Tunnel ionization

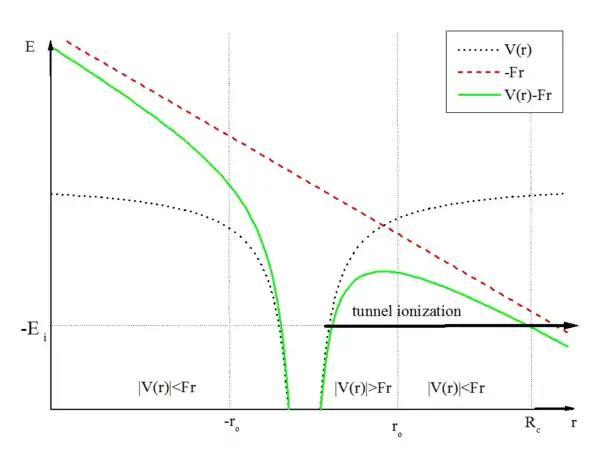
Combined potential of an atom and a uniform laser field. At distances , the potential of the laser can be neglected, while at distances with , the Coulomb potential is negligible compared to the potential of the laser field. The electron emerges from under the barrier at . formula_20 is the ionization potential of the atom.

When the intensity of the laser is strong, the "lowest-order perturbation theory" is not sufficient to describe the MPI process. In this case, the laser field on larger distances from the nucleus is more important than the Coulomb potential and the dynamic of the electron in the field should be properly taken into account. The first work in this category was published by Leonid Keldysh. He modeled the MPI process as a transition of the electron from the ground state of the atom to the Volkov states (the state of a free electron in the electromagnetic field). In this model, the perturbation of the ground state by the laser field is neglected and the details of atomic structure in determining the ionization probability are not taken into account. The major difficulty with Keldysh's model was its neglect of the effects of Coulomb interaction on the final state of the electron. As is observed from the figure, the Coulomb field is not very small in magnitude compared to the potential of the laser at larger distances from the nucleus. This is in contrast to the approximation made by neglecting the potential of the laser at regions near the nucleus. A. M. Perelomov, V. S. Popov and M. V. Terent'ev included the Coulomb interaction at larger internuclear distances. Their model (which is called the PPT model after their initials) was derived for short-range potential and includes the effect of the long-range Coulomb interaction through the first-order correction in the quasi-classical action. In the quasi-static limit, the PPT model approaches the ADK model by M. V. Ammosov, N. B. Delone, and V. P. Krainov.